2011 Sikkim earthquake

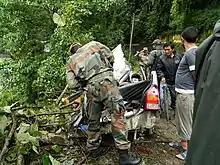
Army's rescue operations in earthquake affected area of Sikkim

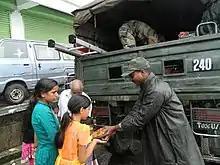
Army personnel distributing relief material to the people in earthquake affected area of Sikkim

Early rescue operations included four teams of National Disaster Response Force been rushed to Sikkim and five more teams were being sent from Kolkata. However, South and West Sikkim remained inaccessible delaying rescue operations owing to landslides caused by rainfall. A group of 14 tourists were rescued by the army from north Sikkim. The army had deployed 72 columns including infantry troops, combat engineers, four Dhruv and five Cheetah helicopters. Rain and landslides had hampered the rescue efforts of workers searching for survivors. Three-hundred people, mostly labourers, were given shelter in Chungthang Gurdwara. Food was prepared in gurdwara langar with more than 600 hot meals at all meal times.